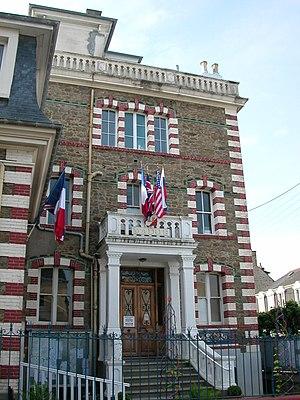
Mairie de Dinard
La liste des maires de Dinard présente la liste des maires de la commune française de Dinard, située dans le département d'Ille-et-Vilaine en région Bretagne.